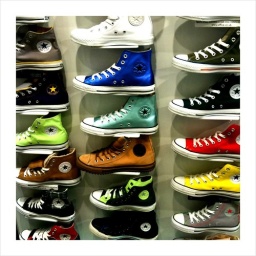
Tempted by the shiny blue ones.